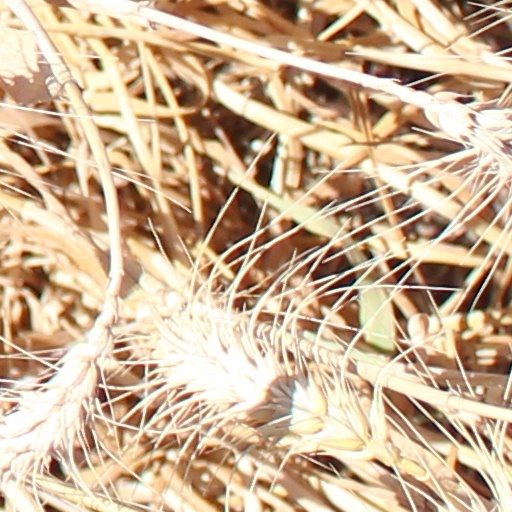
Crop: wheat